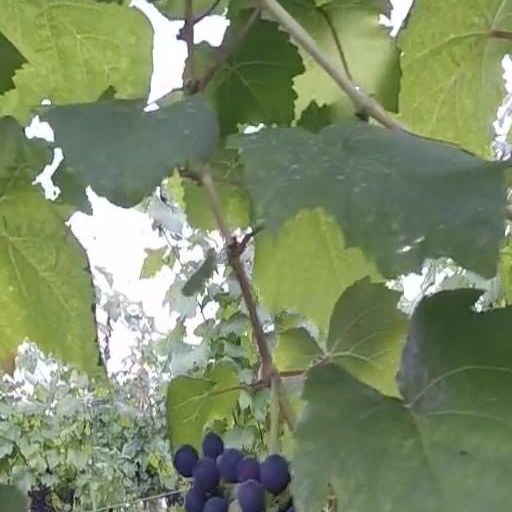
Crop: grape